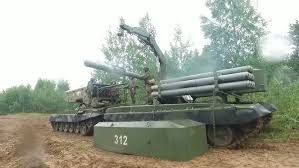
Label: Self Propelled Artillery